Henry John Temple, 3rd Viscount Palmerston

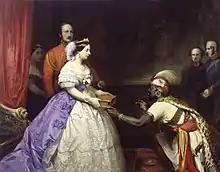
Palmerston, Lord Russell and Prince Albert looking on as Queen Victoria presents a Bible to an African ruler who is bowing down before her

Some people called Palmerston a womaniser; "The Times" named him Lord Cupid (on account of his youthful looks), and he was cited, at the age of 79, as co-respondent in an 1863 divorce case, although it emerged that the case was nothing more than an attempted blackmail.